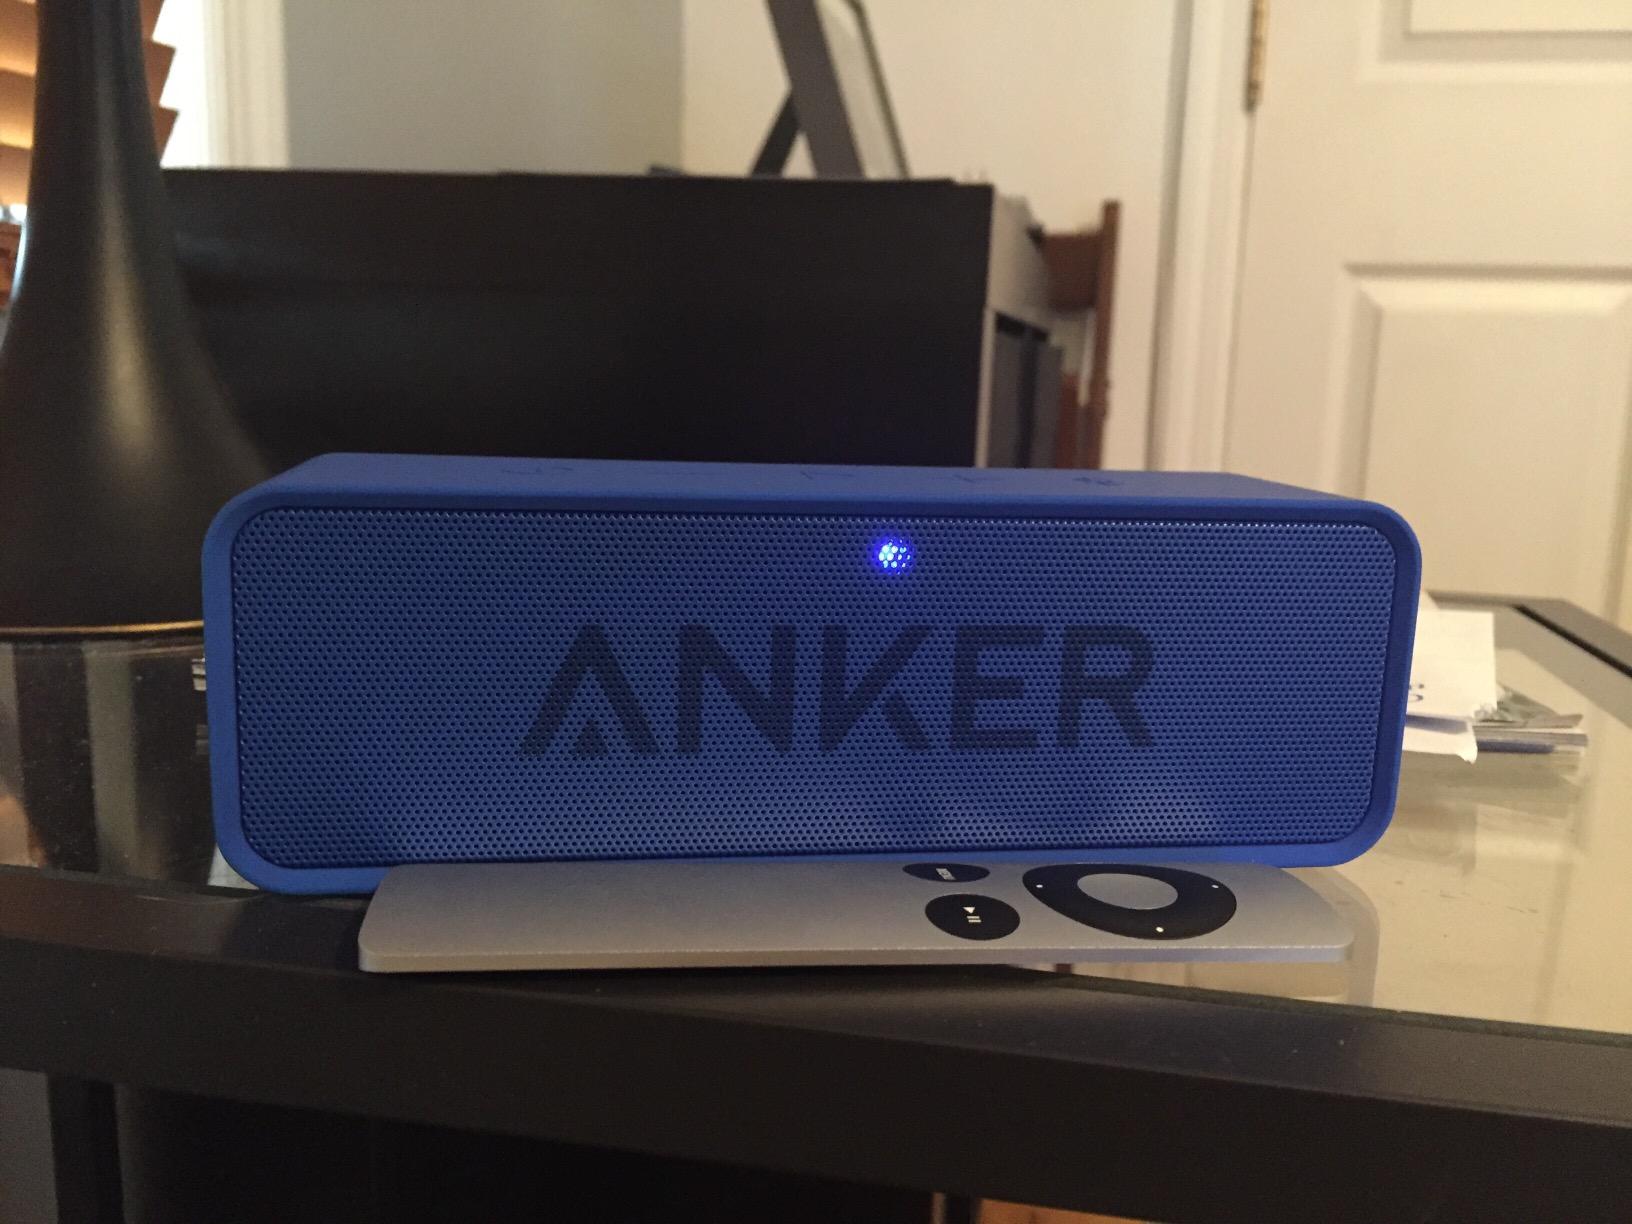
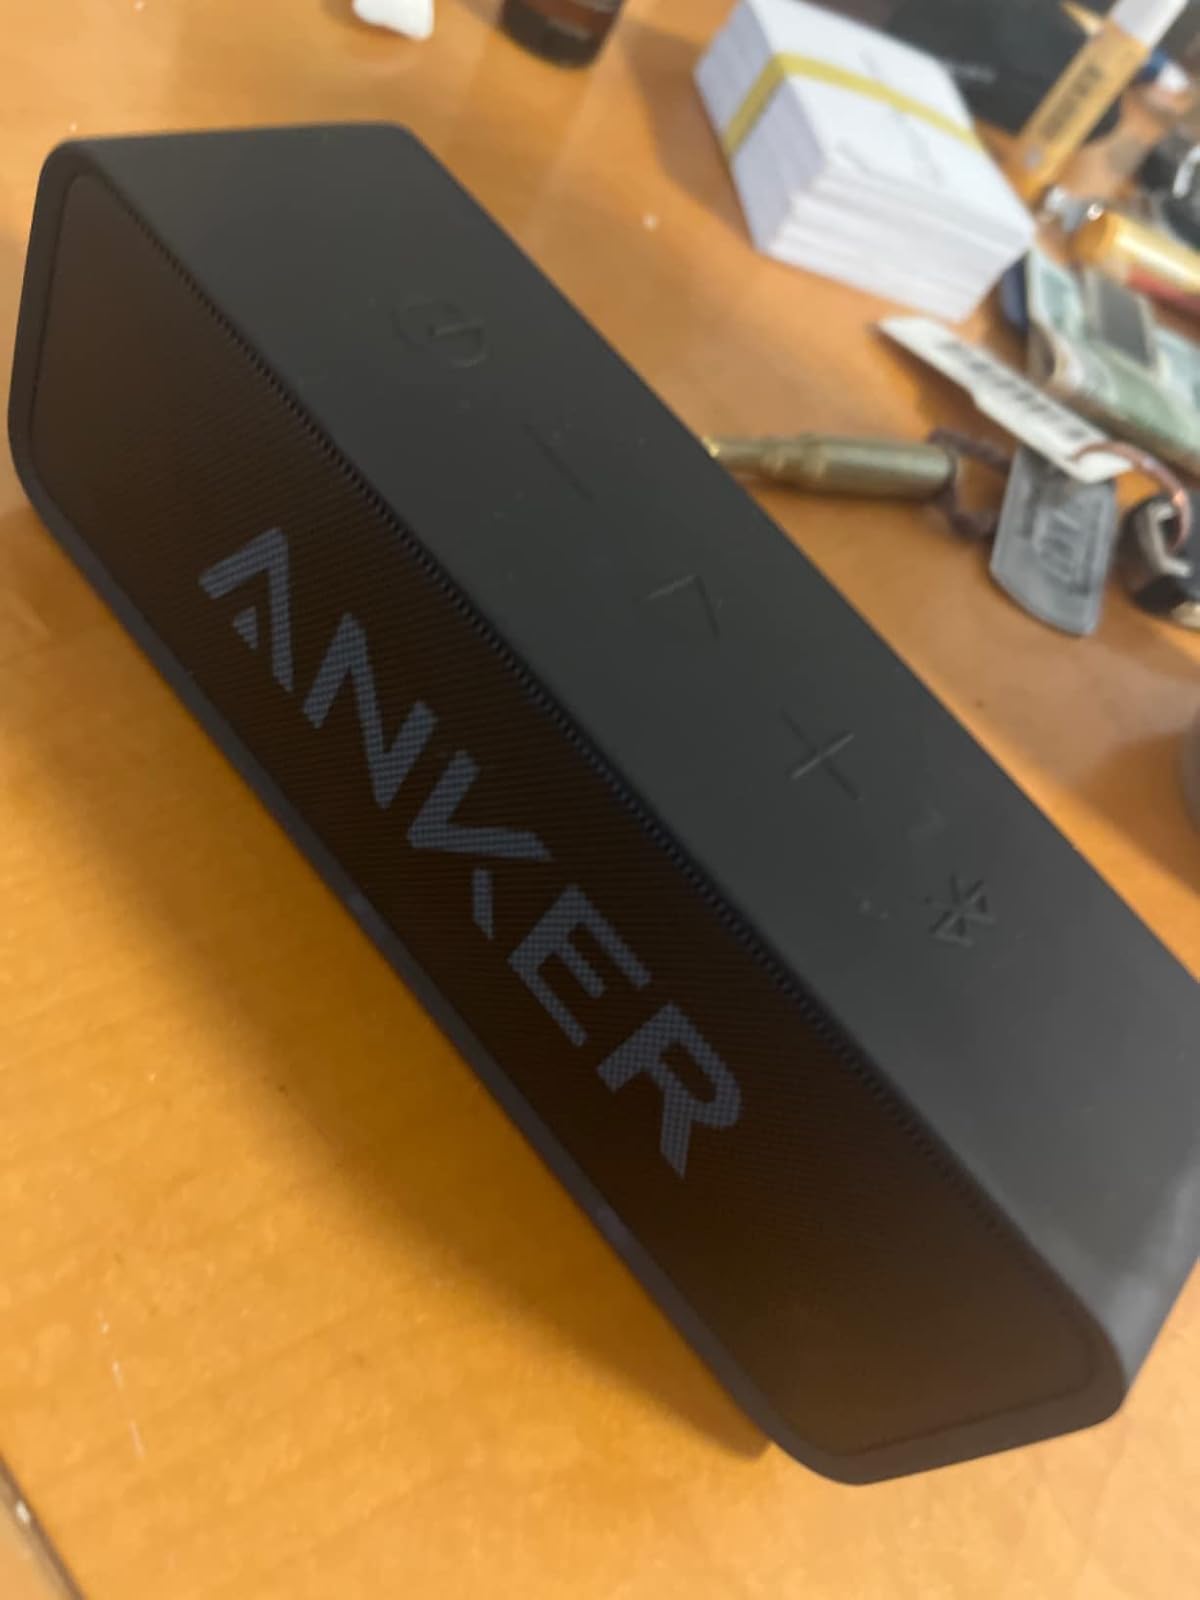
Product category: speaker
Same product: no